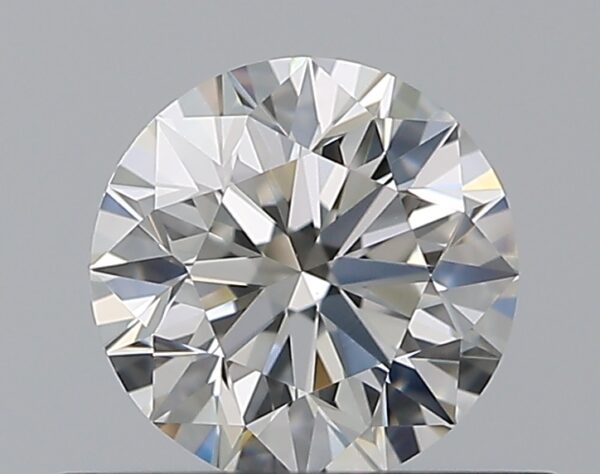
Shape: round
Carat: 0.5
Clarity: VVS2
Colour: G
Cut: EX
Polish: EX
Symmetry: EX
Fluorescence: N
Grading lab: GIA
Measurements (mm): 5.02 x 5.05 x 3.18